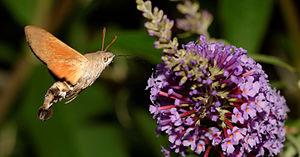
Moro sphinx ou Sphinx colibri ou Sphinx du caille-lait (Macroglossum stellatarum), butinant des fleurs de buddleia de David (Buddleja davidii).
Le Moro-sphinx, Sphinx colibri ou Sphinx du caille-lait est une espèce paléarctique de lépidoptères diurnes de la famille des Sphingidae, connus pour leur faculté à butiner en vol stationnaire.
Le Buddleia de David, aussi appelé Buddleia du père David ou plus communément Arbre aux papillons, est un arbuste présent dans l'ensemble des régions tempérées du monde.